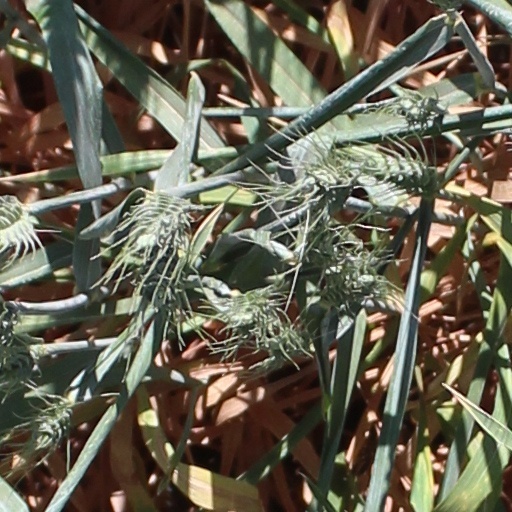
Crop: wheat